Heiltsuk

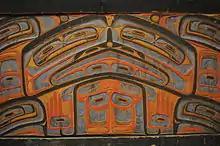
Richard Carpenter bent-wood chest detail 01

The Heiltsuk were well known for their skills as carpenters, carvers, painters, and ceremonial experts.